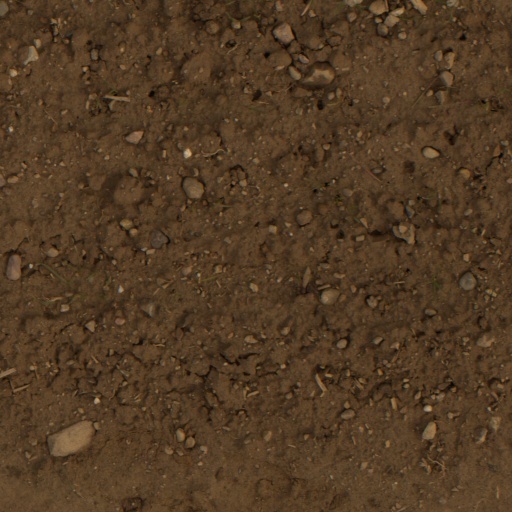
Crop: wheat